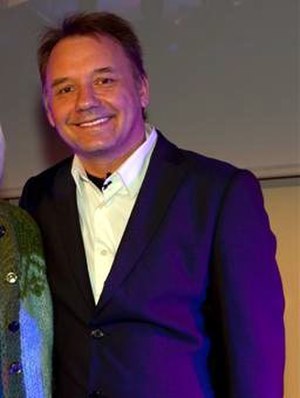
Reeves og Mortimer
Reeves og Mortimer er en britisk comedy duo udgjort af Vic Reeves og Bob Mortimer. De har skrevet og medvirket i adskillige underholdningsprogrammer på britisk tv siden 1990.